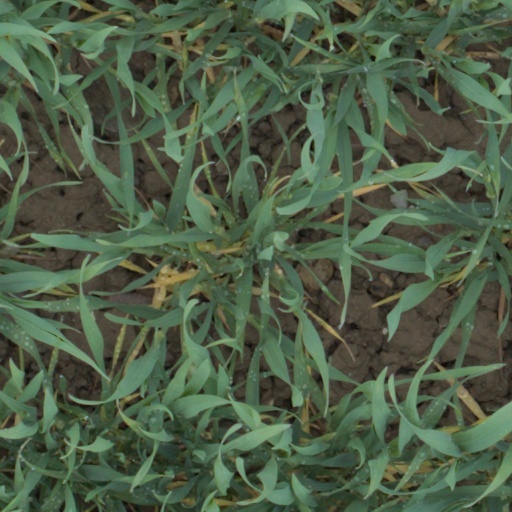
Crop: wheat